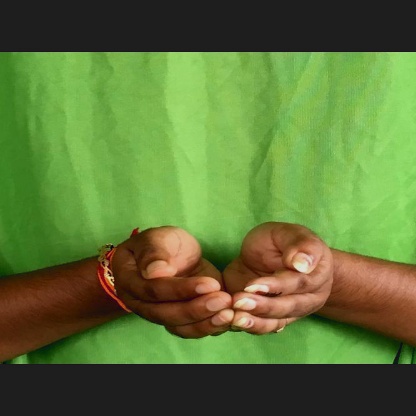
Mudra: Pushpaputa